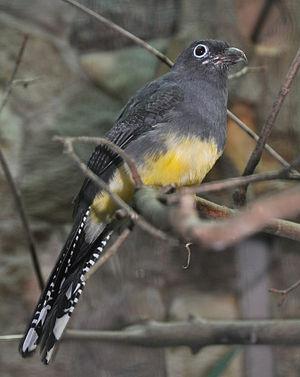
Trogon à queue blanche (Trogon viridis) dans le Parc des Oiseaux Walsrode, Allmagne.